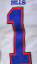
Number: 1